Bixiga

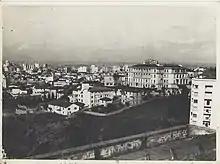
Old panoramic picture of Bela Vista, where Bixiga is located (date unknown)

The origins of the neighborhood can be traced to the foundation of the city. Nowadays, Bixiga is considered part of the official district of Bela Vista, but appeared on city maps with the Bixiga designation until 1943. It was incorporated into Bela Vista with the passing of Law 1242, in 1910. The area between the historic core, Paulista Avenue, 23 de Maio Avenue and 9 de Julho Avenue became, in 1878, the "Chácara do Bexiga" (Bexiga Farmstead), owned by Antônio José Leite Braga.